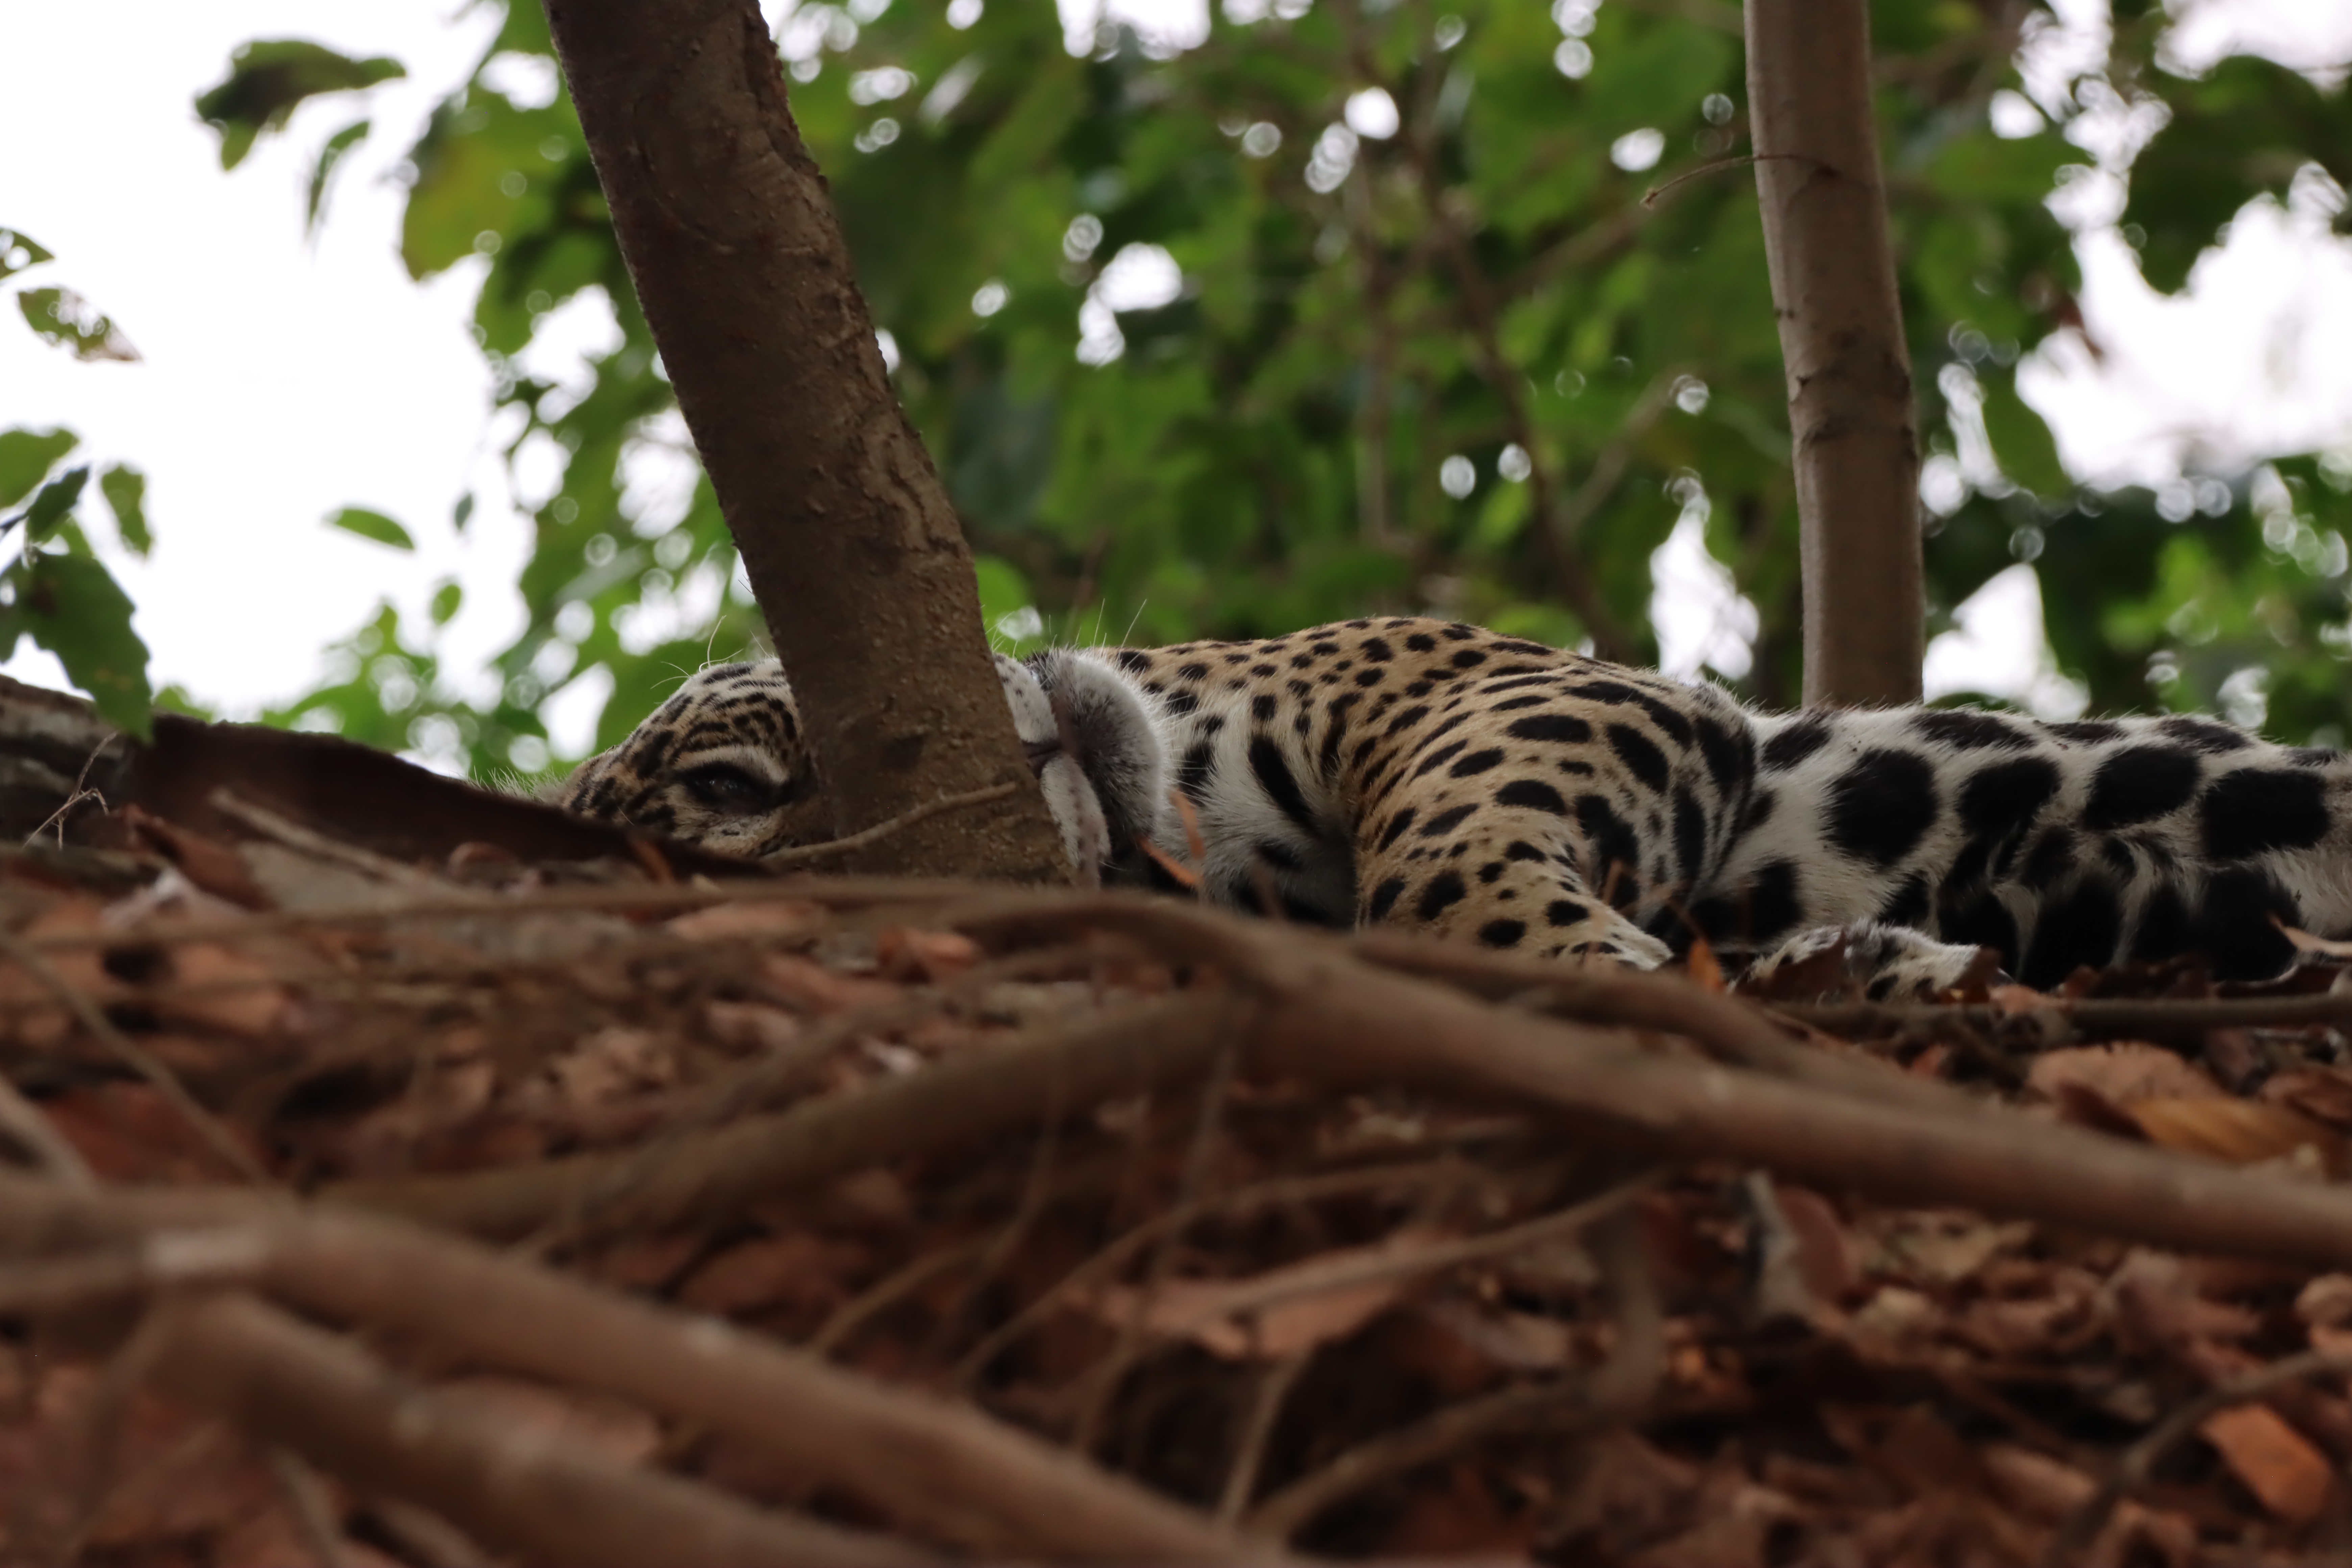
Jaguar: Apeiara